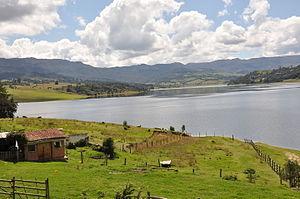
Le lac del Sisga est un lac de barrage situé dans le département de Cundinamarca, en Colombie.